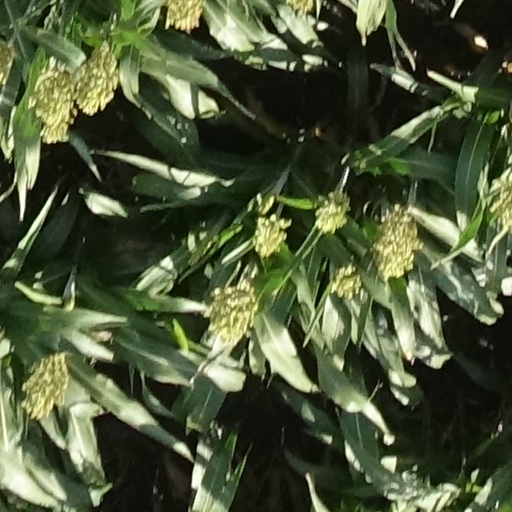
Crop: sorghum